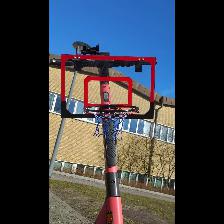
Label: NonHuman